Answer in natural language. Estimate the real world distances between objects in the image. Which object is closer to HousePlant (marked A), Doorway (marked B) or black square chair (marked C)? Choose between the following options: Doorway (marked B) or black square chair (marked C)
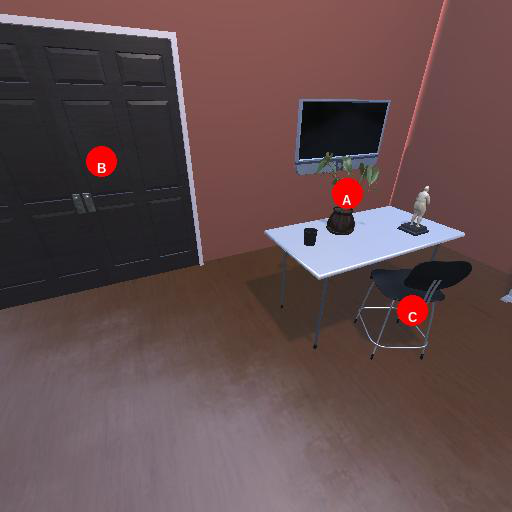
<answer>black square chair (marked C)</answer>